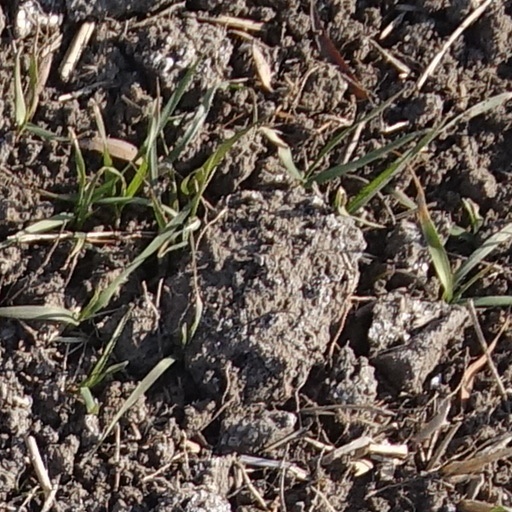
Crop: wheat